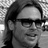
Emotion: happy